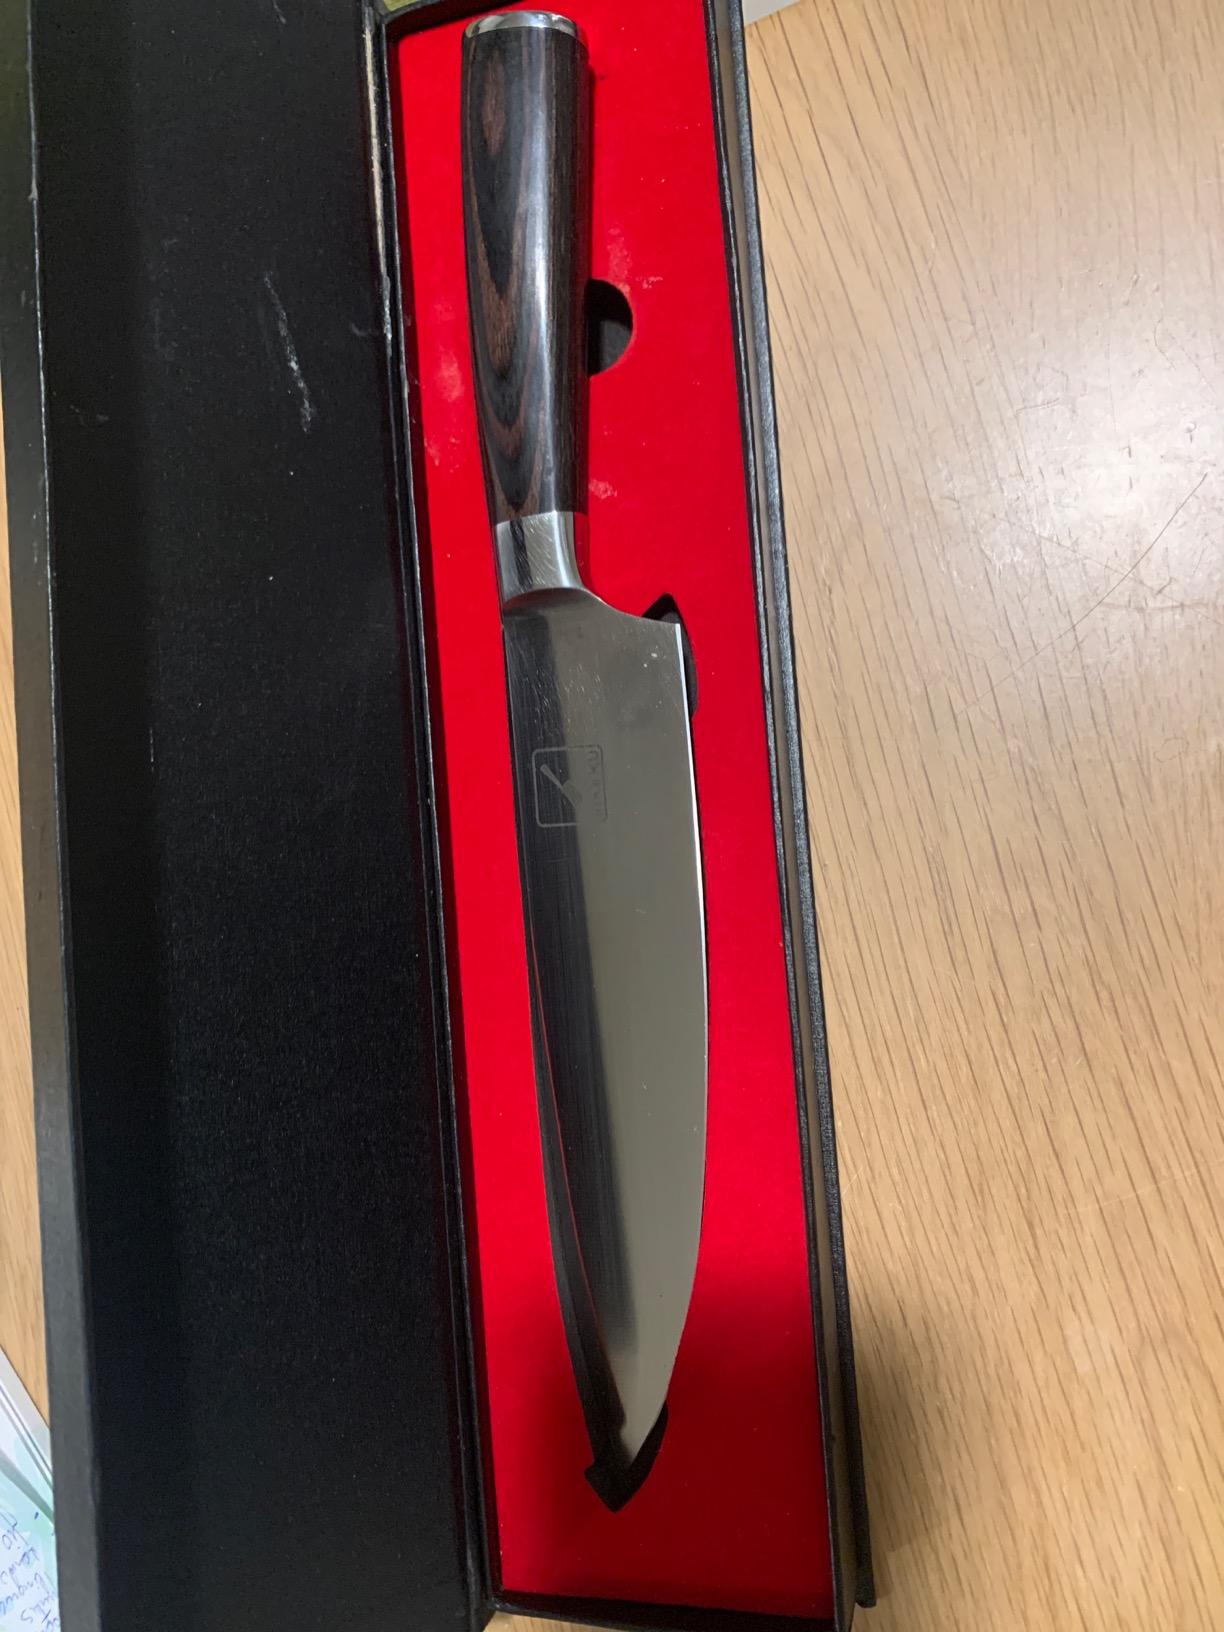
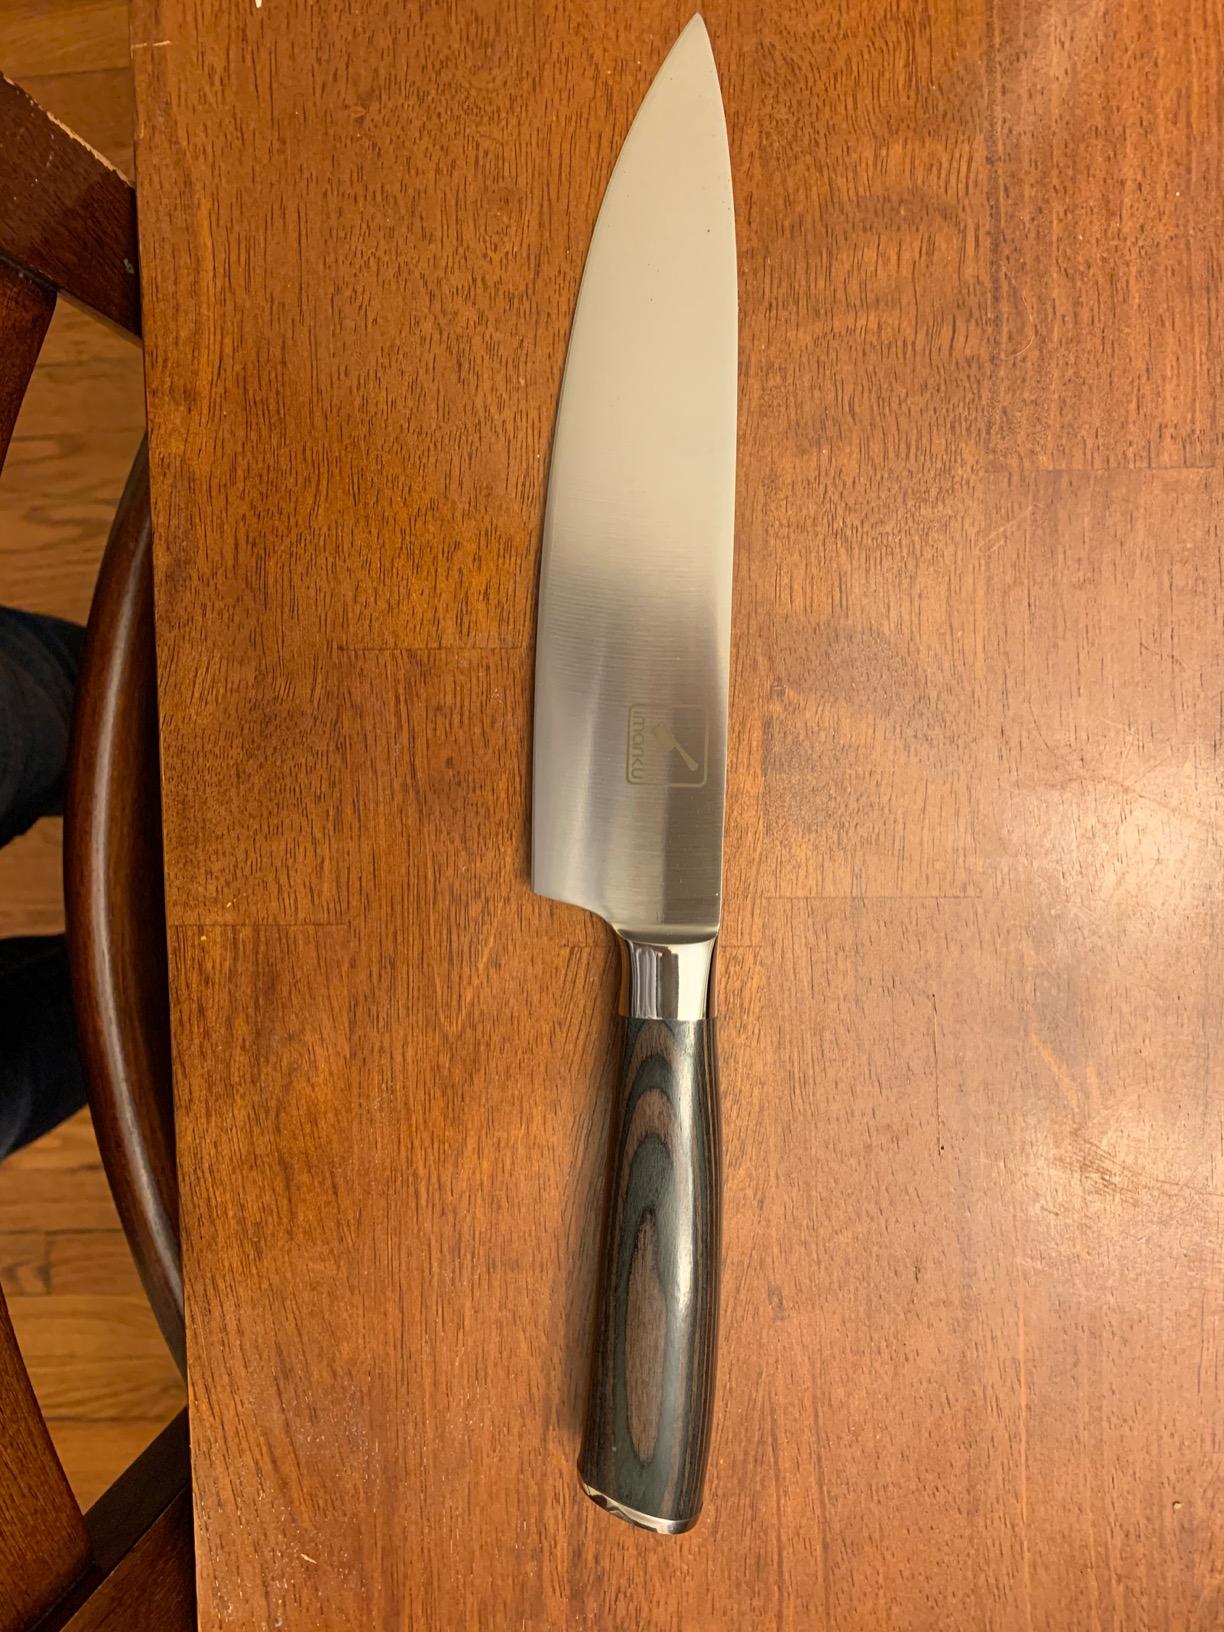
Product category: items_knife
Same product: yes